Basilica di Sant'Elia

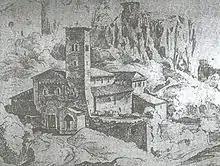
The basilica in 1826 with the bell tower still visible.

The basilica of Sant'Elia is a Romanesque structure with a nave and two aisles, and a transept. The columns separating the nave's bays were likely taken from ancient Roman buildings. The raised transept is accessed through three steps from three arcades. The façade has three portals, the central one having remains of a painting in its lunette.